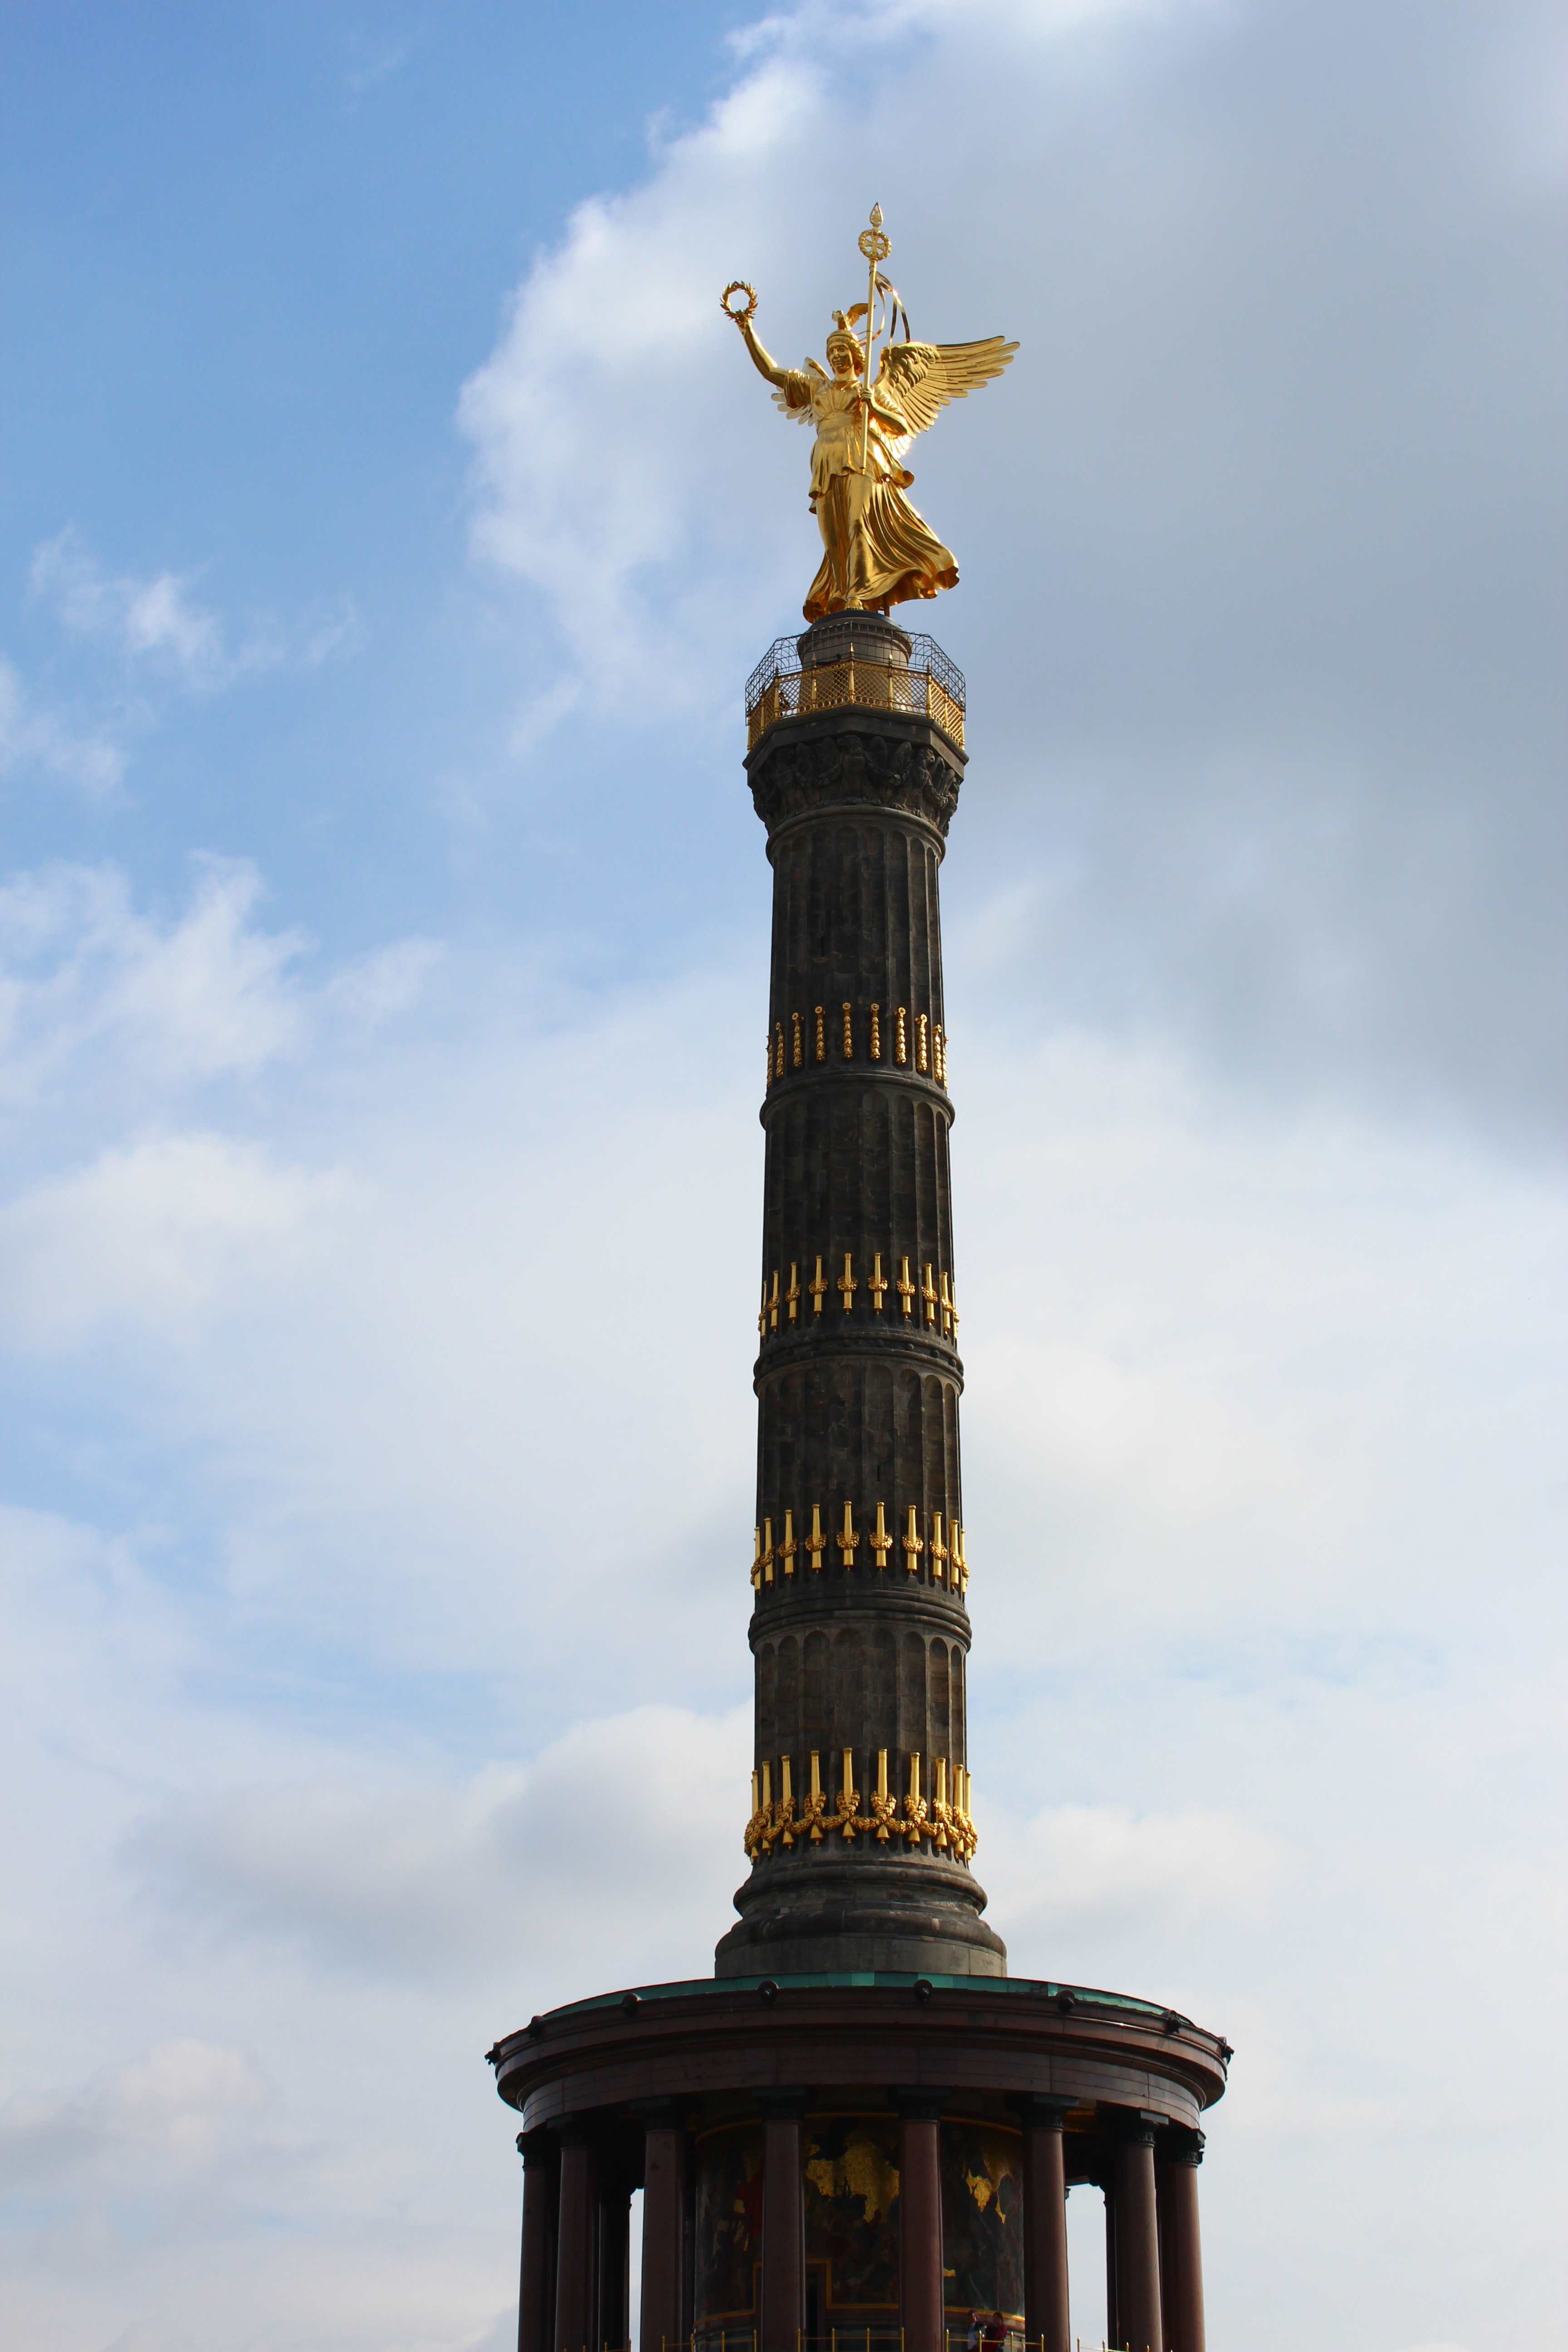
structure, sky, monument, statue, column, tower, landmark, places of interest, sculpture, capital, clouds, temple, spire, steeple, germany, berlin, imposing, siegess ule